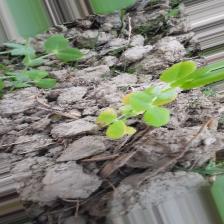
Label: Normal